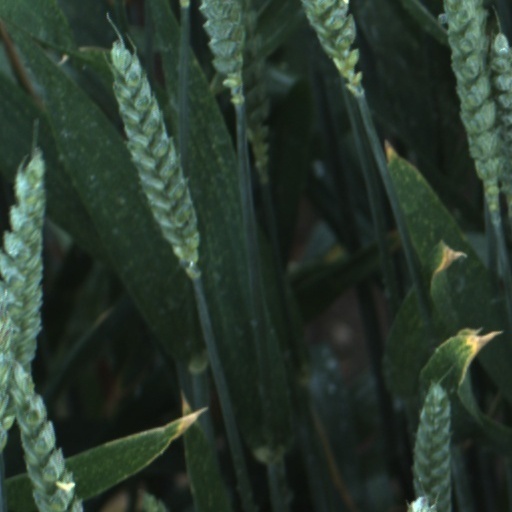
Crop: wheat